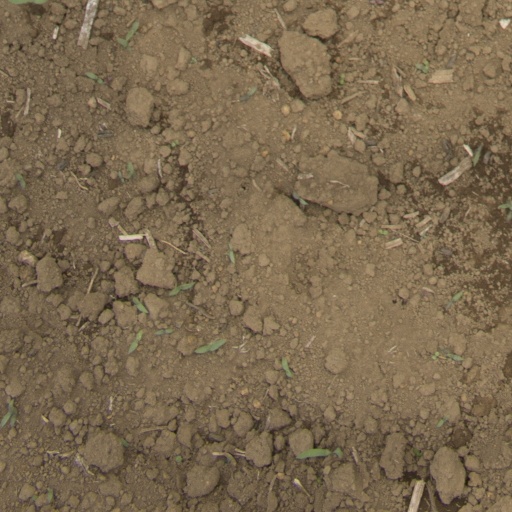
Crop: Jerusalem artichoke